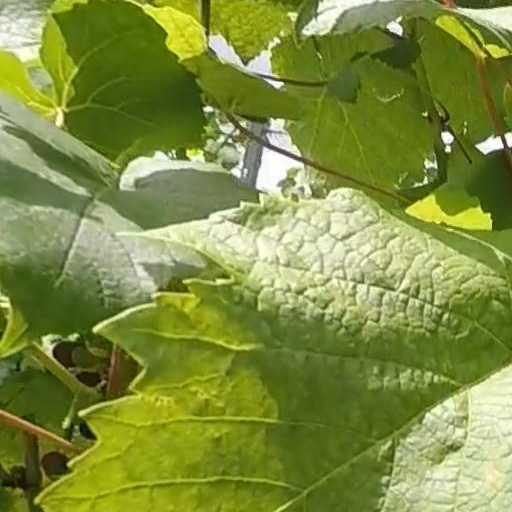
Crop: grape